Pizzagate conspiracy theory

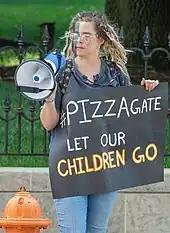
Pizzagate protester

Despite the conspiracy theory being debunked, it continued to spread on social media, with over one million messages using hashtag #Pizzagate on Twitter in November 2016. Stefanie MacWilliams, who wrote an article promoting the conspiracy on "Planet Free Will", was subsequently reported by the "Toronto Star" as saying, "I really have no regrets and it's honestly really grown our audience". Pizzagate, she said, is "two worlds clashing. People don't trust the mainstream media anymore, but it's true that people shouldn't take the alternative media as truth, either".